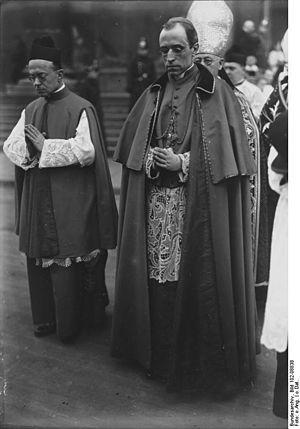
juillet 1917 - août 1917 - septembre 1917